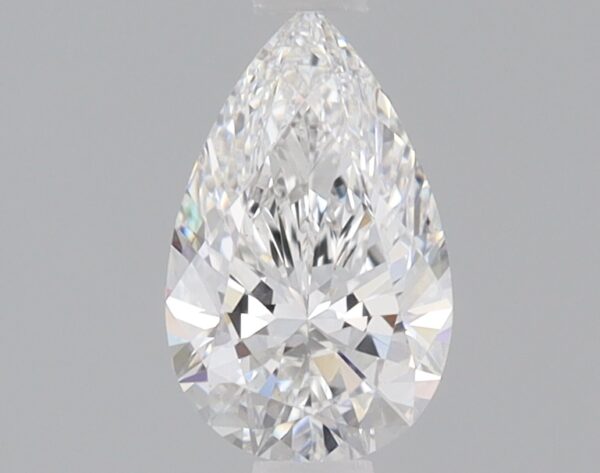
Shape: pear
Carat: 0.7
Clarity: VS1
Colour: E
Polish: EX
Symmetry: EX
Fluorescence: NONE
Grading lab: IGI
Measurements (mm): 7.98 x 4.96 x 3.07